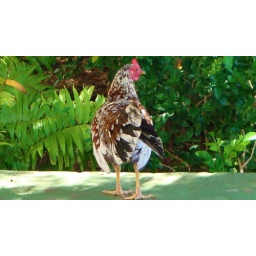
One of many chickens walking around downtown Charlotte Amalie